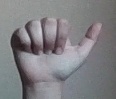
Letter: dhad